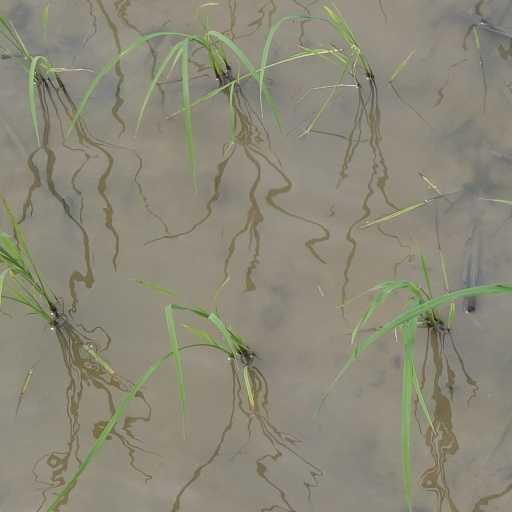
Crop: rice